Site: brandenburg
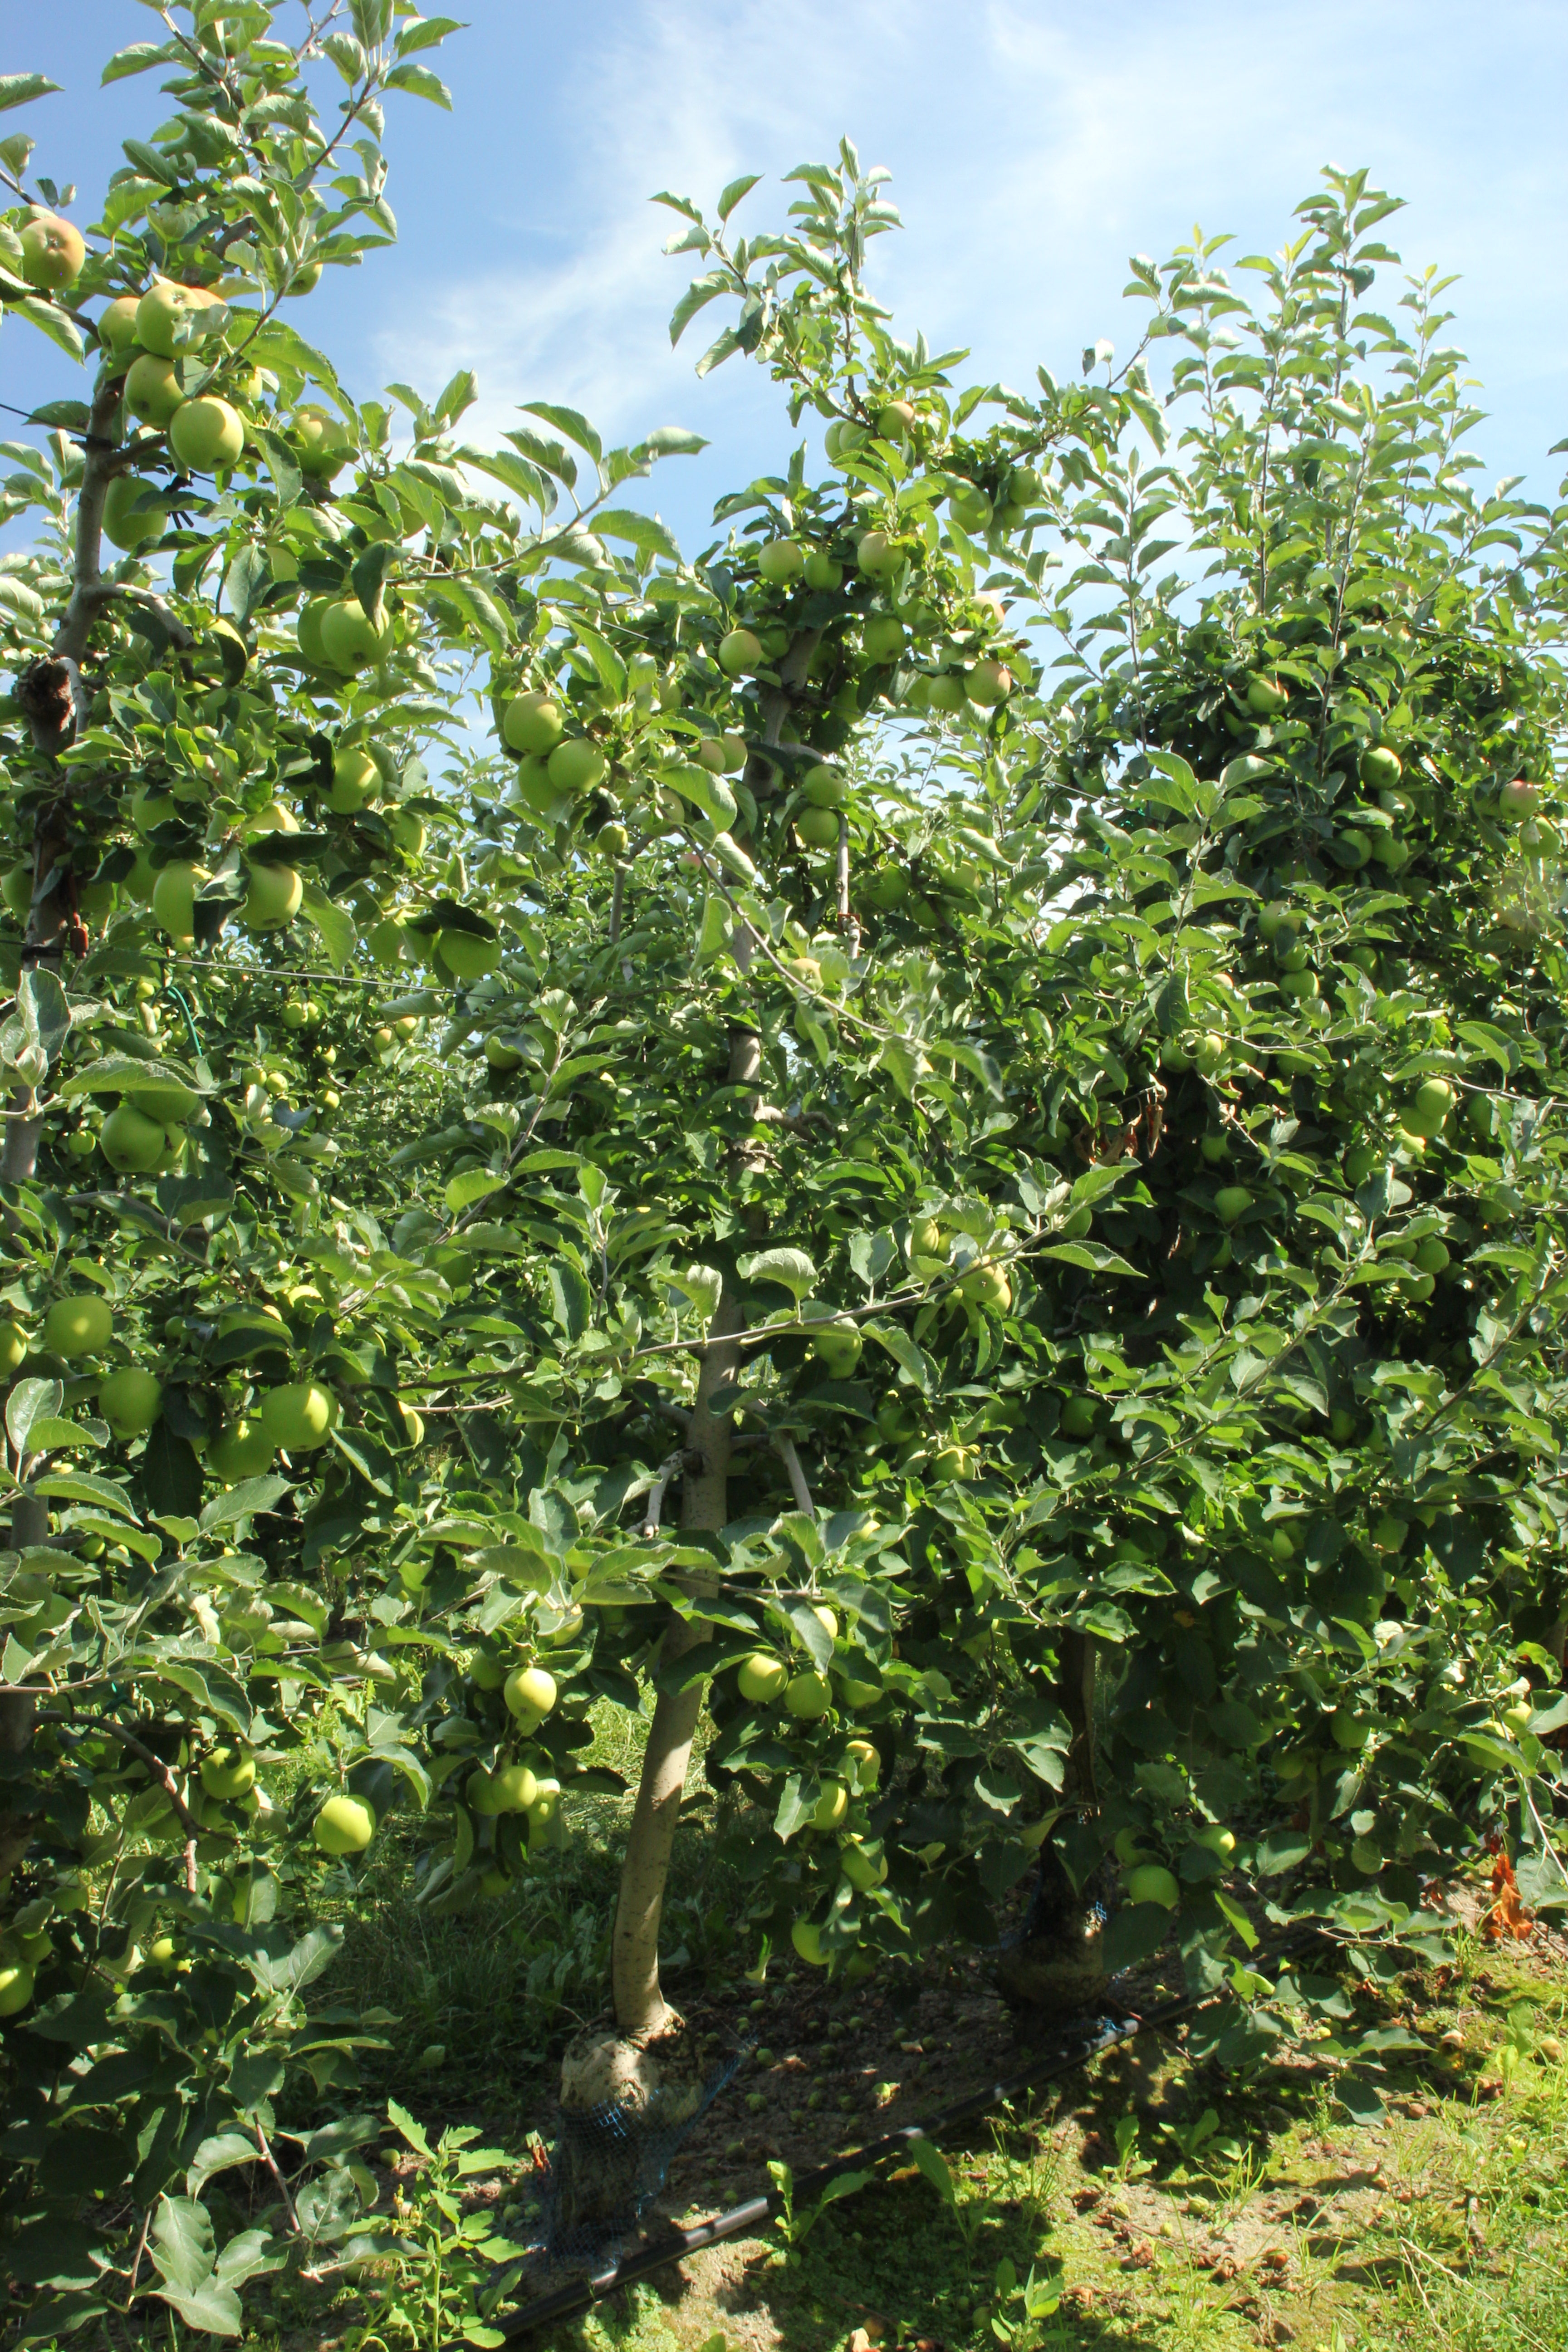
Growth stage (BBCH 77): Development of fruit